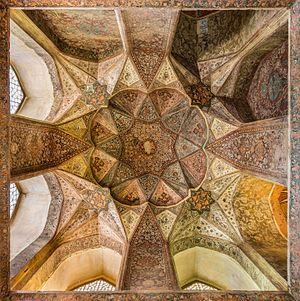
Le palais Hacht-Behecht, est un palais iranien de l'époque de la dynastie safavide qui se trouve à Ispahan. C'est l'un des deux seuls qui subsistent de cette époque dans cette ville.